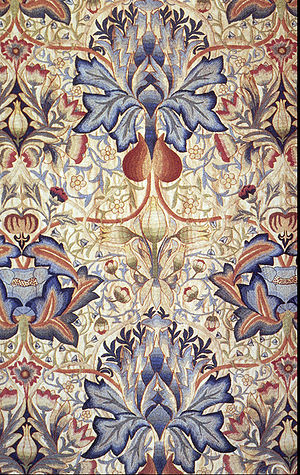
William Morris / Galleri
William Morris var en engelsk kunstner, forfatter, socialist og aktivist. Han var en af grundlæggerne af den britiske formgivningsbevægelse Arts and Crafts. Han er kendt som formgiver af tapeter og stoffer, lyriker, forfatter af fiktion og en foregangsmand inden for den engelske socialistbevægelse.